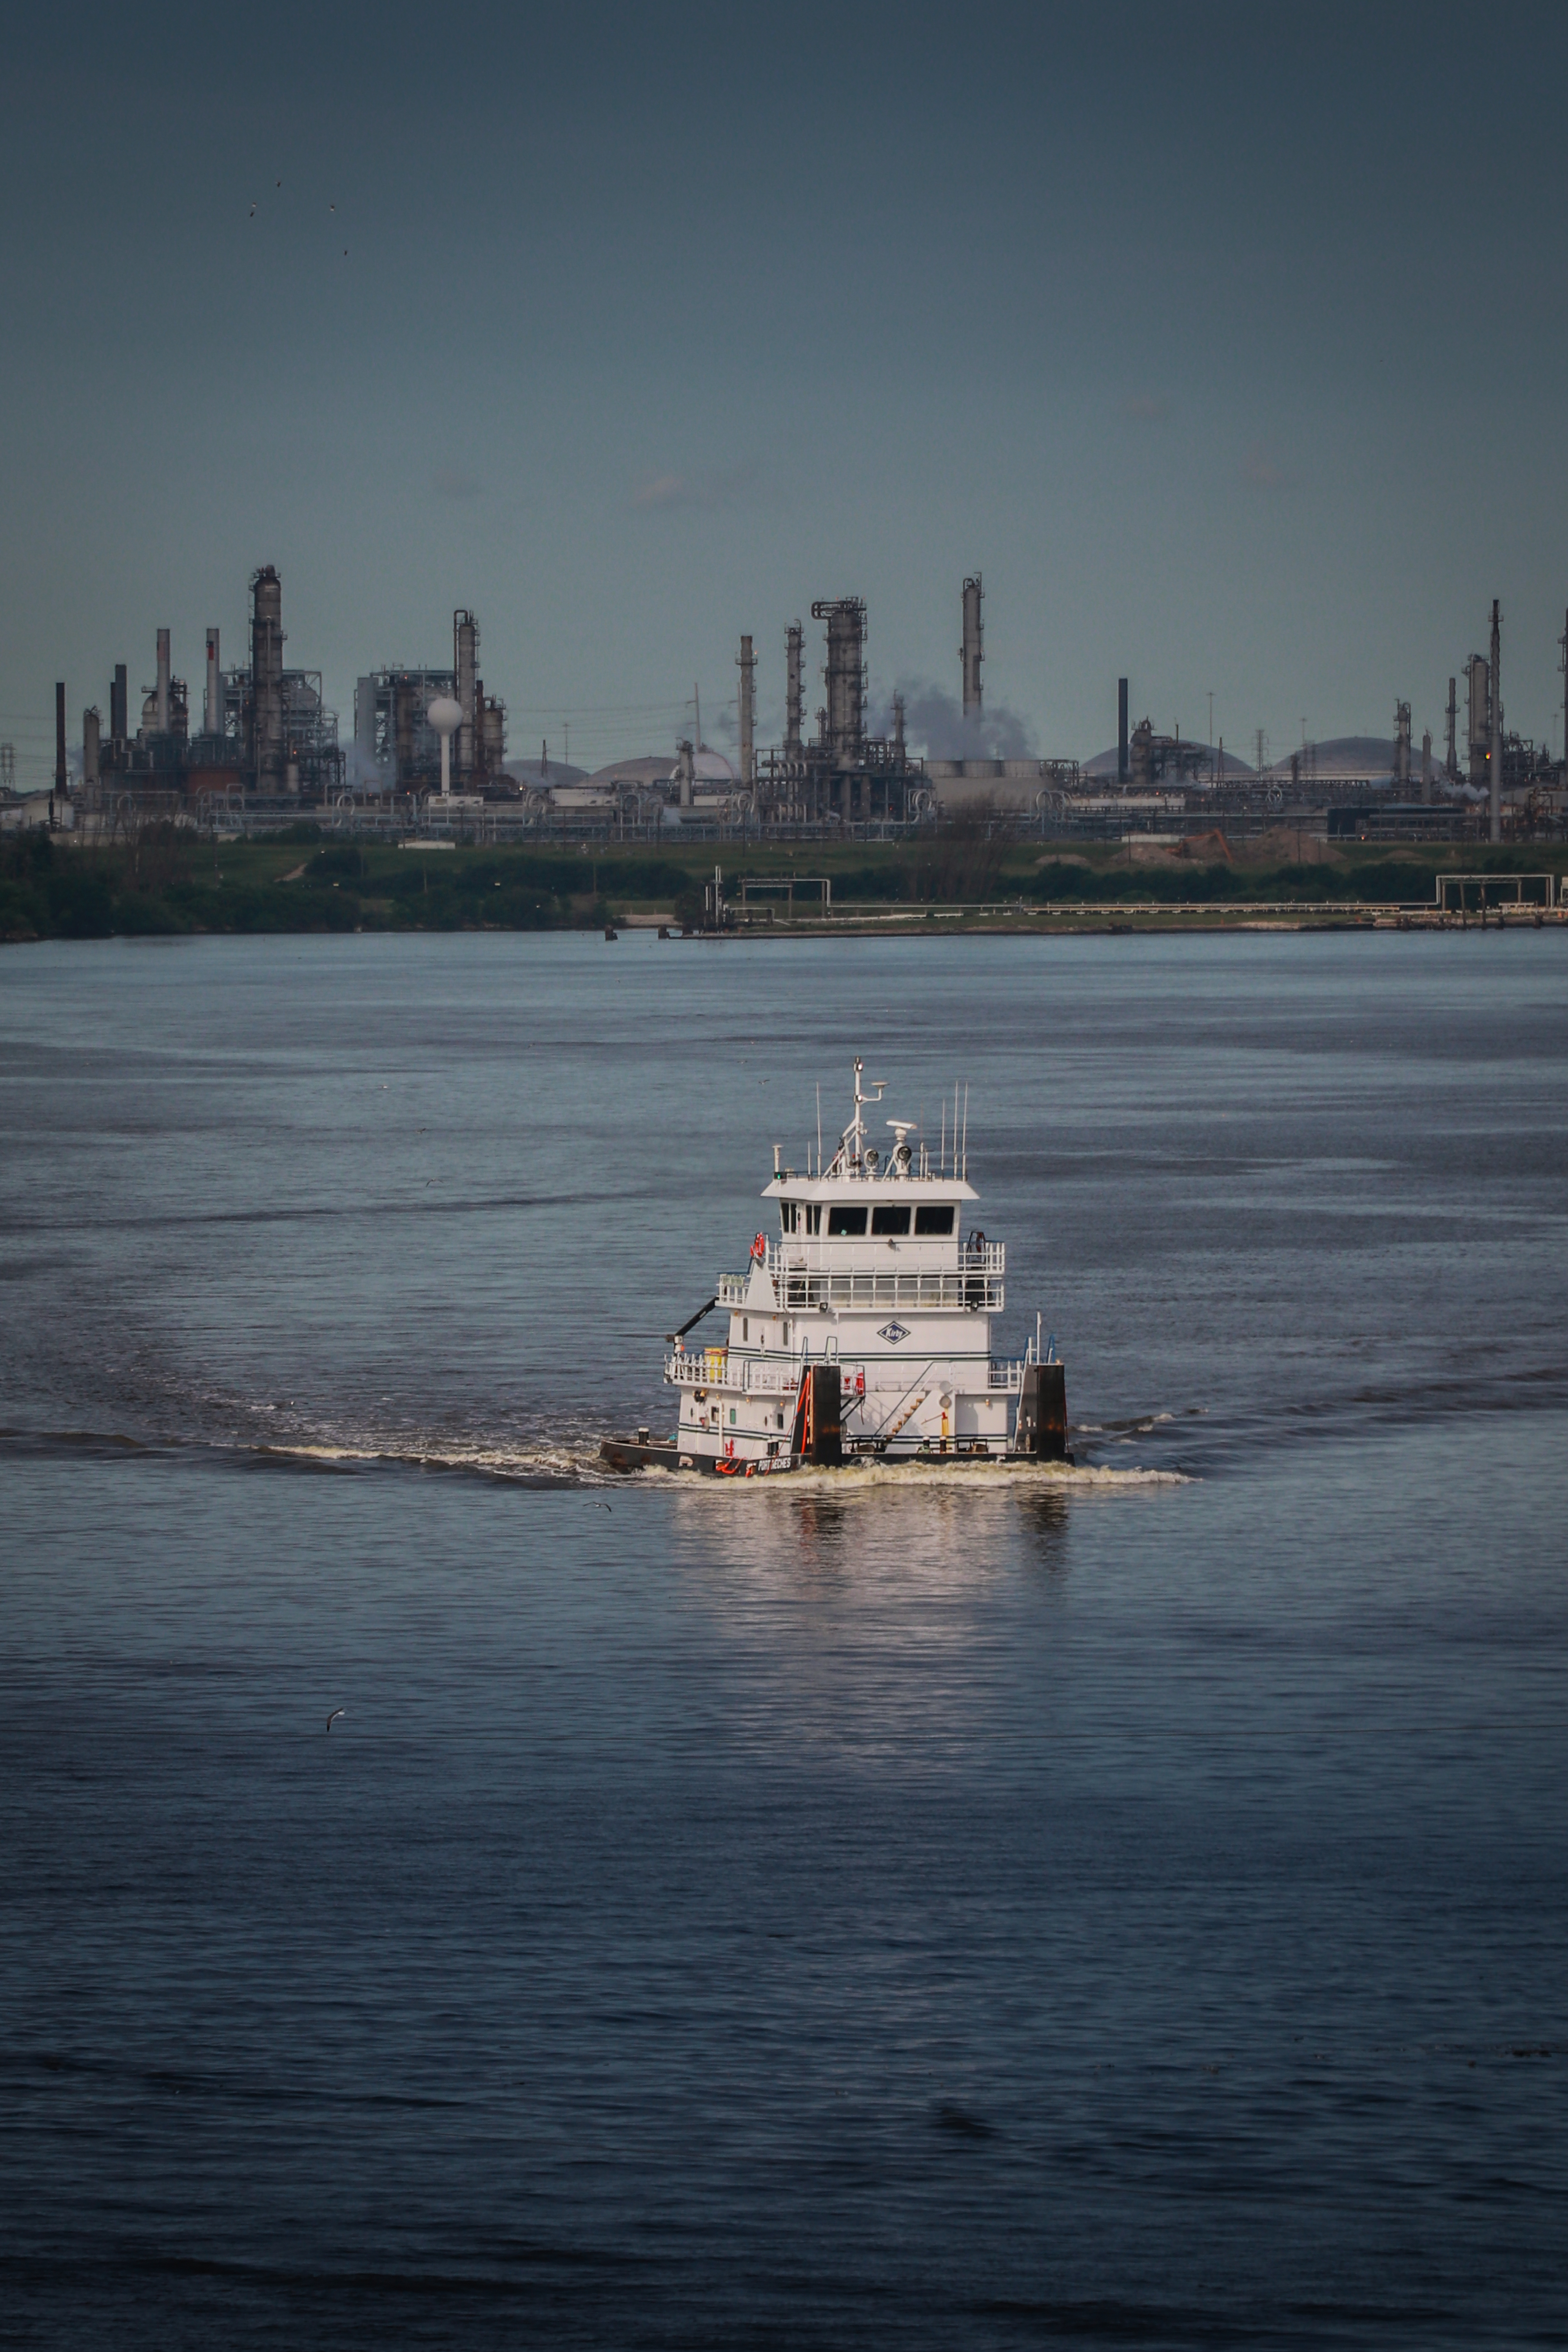
houstonshipchannel, houstontx, houston, boat, barge, tugboat, chemicalplant, commerce, water, sky, clouds, industry, water resources, building, watercraft, skyscraper, vehicle, architecture, naval architecture, tower, body of water, lake, tower block, cloud, horizon, cityscape, city, waterway, ship, passenger ship, reflection, channel, water transportation, ocean, evening, downtown, sound, skyline, reservoir, night, wave, sea, river, condominium